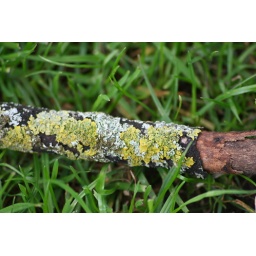
A mossy and wet tree branch lying in grass